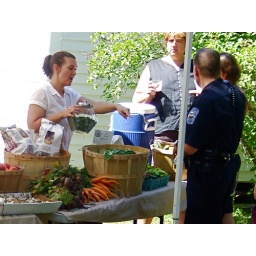
Farmer's market table in Mason, August 29, 2010. (Elaine Grant, NHPR)